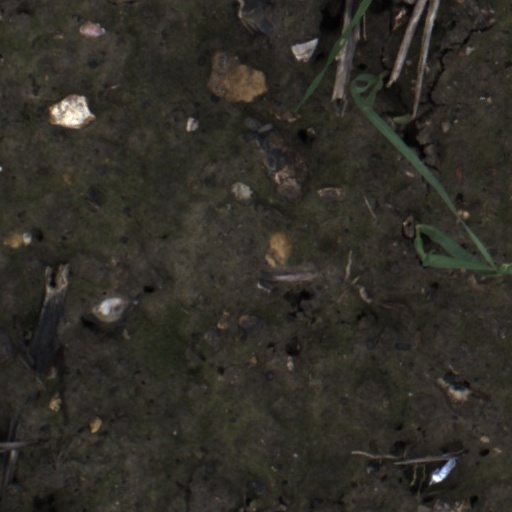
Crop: wheat